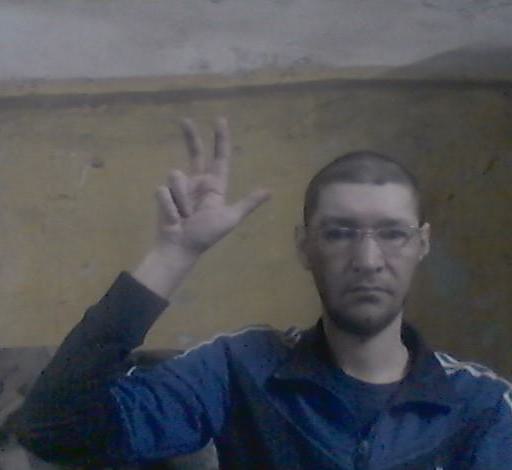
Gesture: three2